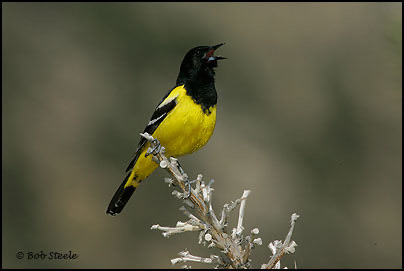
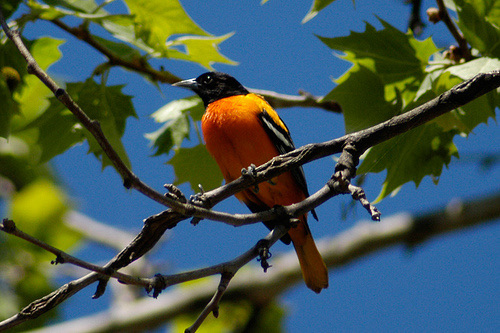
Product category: misc
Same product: yes